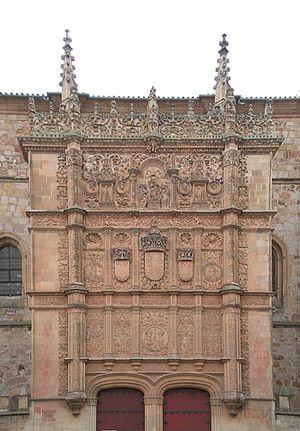
Le style plateresque est un style architectural de transition entre l'art gothique et la Renaissance. Il s'est tout particulièrement développé en Espagne, de la fin du XVᵉ jusqu'à la fin du XVIᵉ siècle. On distingue deux phases, la première, de 1480 à 1520, souvent appelée « gothique isabélin », et la deuxième, de 1520 à 1560, qualifiée de « Renaissance plateresque ». Ce style gothique a ses caractéristiques propres et originales, qui le distinguent d'autres formes de gothique tardif ou d'art renaissant.
Située à Salamanque, l'université de Salamanque, est la deuxième plus ancienne université d'Espagne, mais la plus ancienne qui demeure, puisque l'Université de Palencia n'existe plus, et la plus ancienne du monde hispanique ; elle est aussi la cinquième plus ancienne en Europe, et la quatrième plus ancienne qui demeure, puisque l'Université de Paris est divisée en 1971 en treize universités indépendantes. Elle a été fondée par Alphonse IX de León en 1218. C'est en revanche la première qui a obtenu en Europe le titre d'université.